Hostile Environment: How Immigrants Became Scapegoats

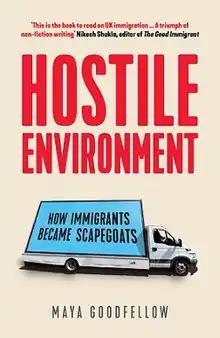
Front cover of 2020 edition

Hostile Environment: How Immigrants Became Scapegoats is a 2019 book by the British academic Maya Goodfellow about the immigration policy of the United Kingdom from the 1960s onwards, including the "hostile environment" policy of the 2010s. Goodfellow argues against the policy and in favour of increased rights for migrants. The book received a positive critical reception.